Bruno Dary

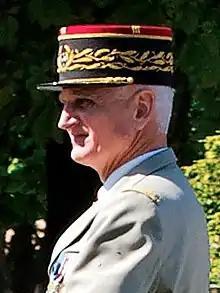
Bruno Dary in 2008

Bruno Dary (born 21 December 1952 in Barcelonnette, Alpes-de-Haute-Provence) is a former Général d'armée of the French Army and commandant of the Foreign Legion. He was the 136th Military governor of Paris from 1 August 2007 until 2012, and is the current president of the Committee of the Flame under the Arc de Triomphe de l'Étoile, the association in charge of maintaining the eternal flame of the Tomb of the Unknown Soldier.